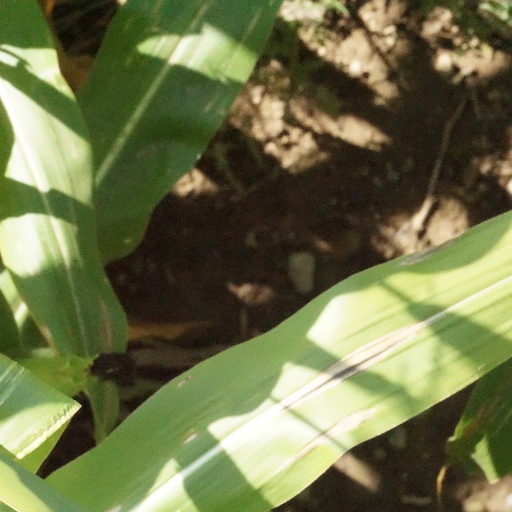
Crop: maize; corn